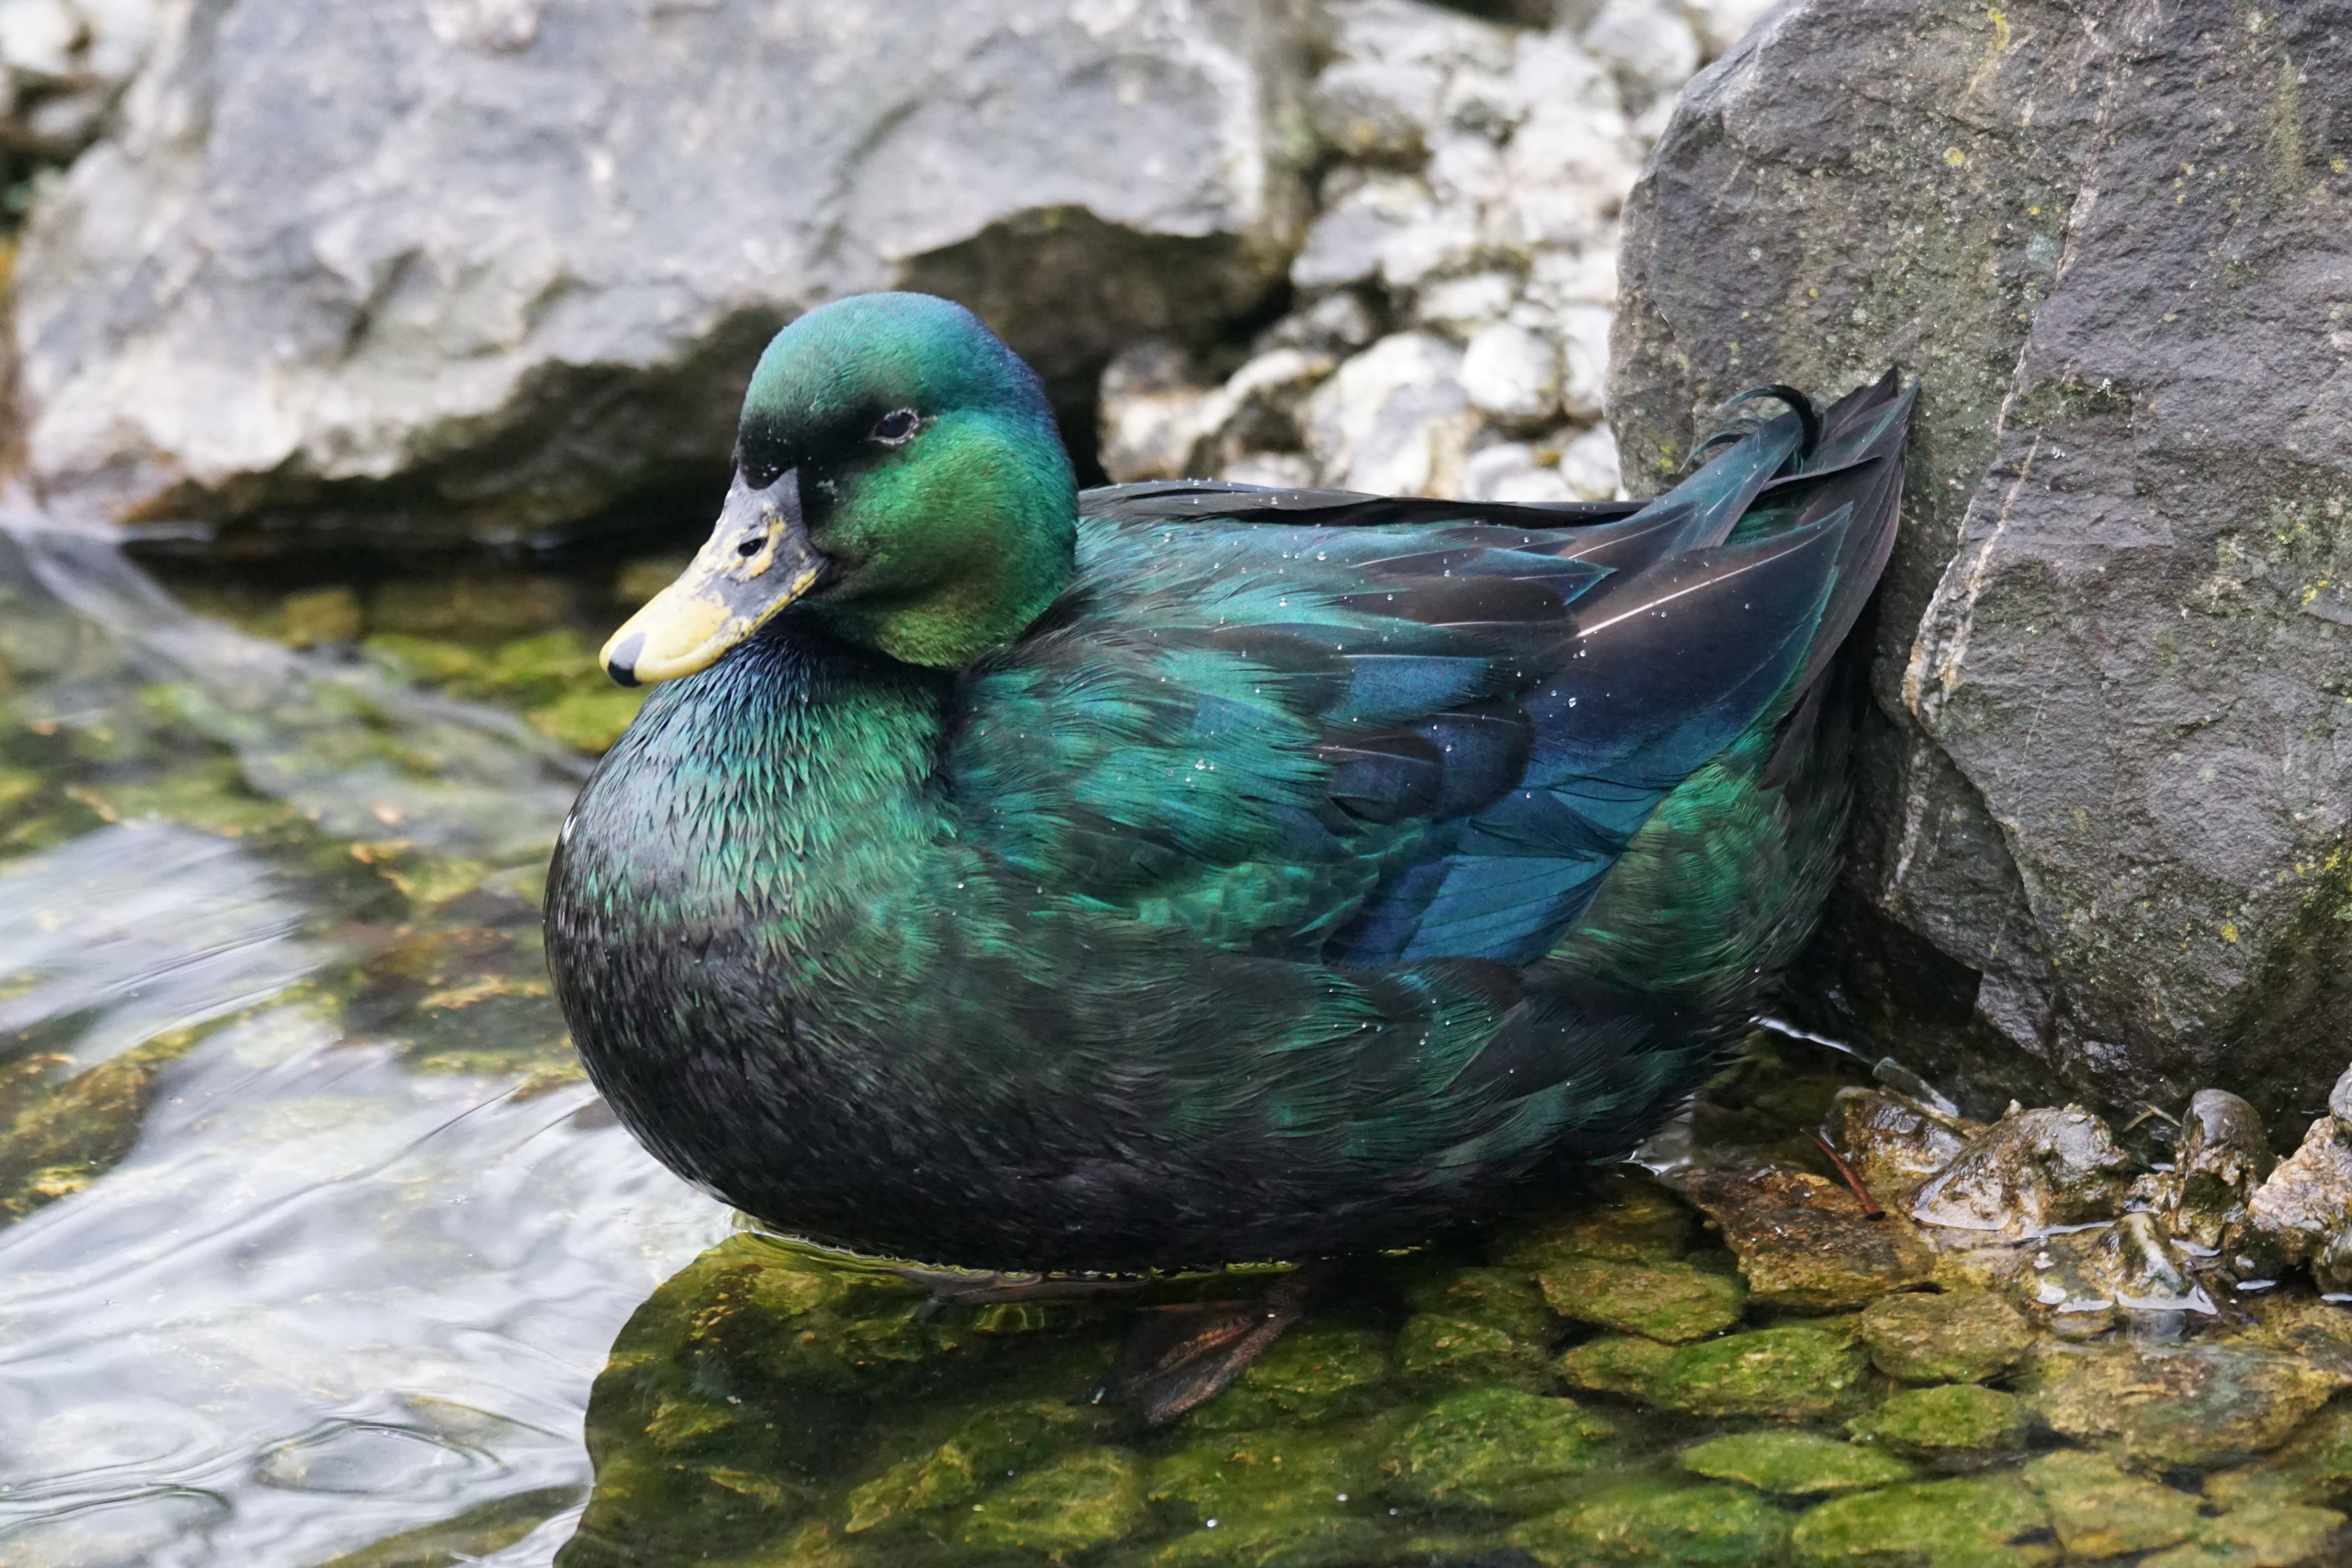
water, nature, bird, animal, male, pond, wildlife, green, beak, fauna, duck, vertebrate, waterfowl, water bird, mallard, emerald duck, ducks geese and swans